North Riverfront Park

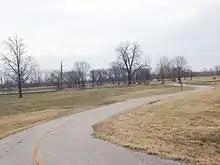
The paved bike/walking trail in North Riverfront Park

The park is the northernmost park in St. Louis. It contains a lake and a trail for biking/walking. In 2008, The Riverfront Times gave the lake the award for "Best Fishing Hole".